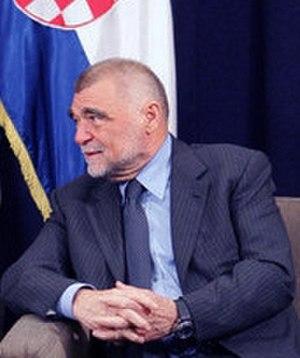
Stjepan « Stipe » Mesić, né le 24 décembre 1934 à Orahovica, est un homme d'État croate.